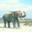
Label: elephant